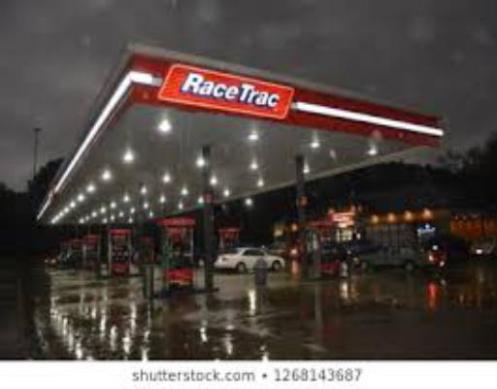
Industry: Transportation